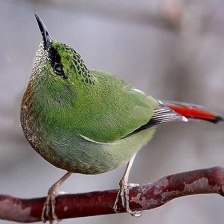
Species: FIRE TAILLED MYZORNIS
Scientific name: MYZORNIS PYRRHOURA